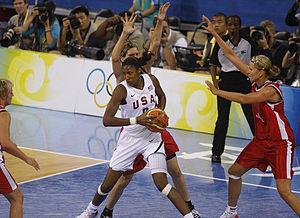
Lisa Leslie, née le 7 juillet 1972 à Gardena en Californie, est une joueuse de basket-ball américaine évoluant au poste de pivot. Elle est la première joueuse de basket-ball à avoir remporté quatre titres olympiques consécutifs. Sa compatriote Teresa Edwards détient également quatre médailles d'or, mais obtenues sur six olympiades. Lisa Leslie est également triple championne du monde.
L’équipe des États-Unis féminine représente la Fédération des États-Unis de basket-ball lors des compétitions internationales, notamment aux Jeux olympiques d'été et aux championnats du monde. Avec sept titres olympiques et huit titres de championnes du monde, c'est la sélection féminine qui possède le plus grand palmarès international.
Le trophée de Meilleure joueuse des Finales WNBA est une récompense annuelle de la ligue féminine de basket-ball de la Women's National Basketball Association.